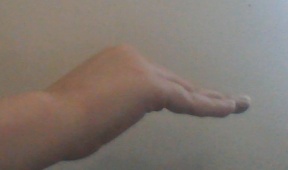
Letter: haa